The Star (tarot card)

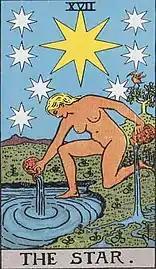
The Star (XVII) from the Rider–Waite tarot deck

The Star (XVII) is the 17th ranking or Major Arcana card in most traditional tarot decks. It is used in game playing as well as in divination.